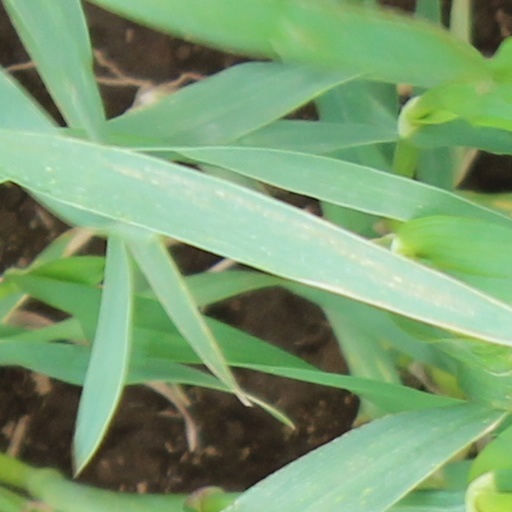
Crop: wheat